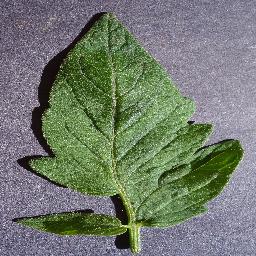
Label: Tomato___healthy